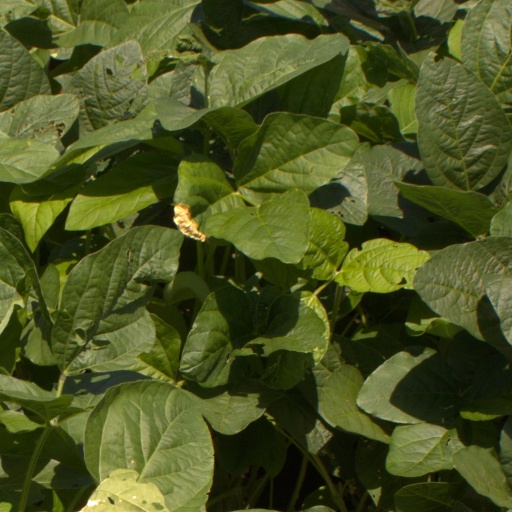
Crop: soybean